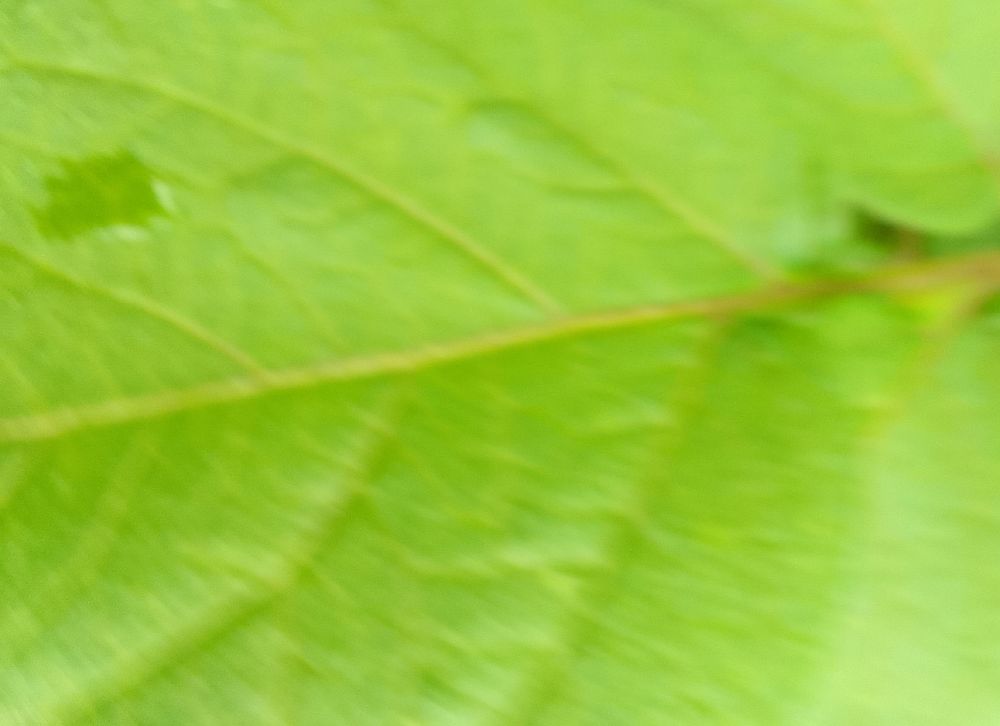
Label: Healthy